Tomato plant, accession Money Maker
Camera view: vertical (180 deg); turntable rotation: 180 degrees
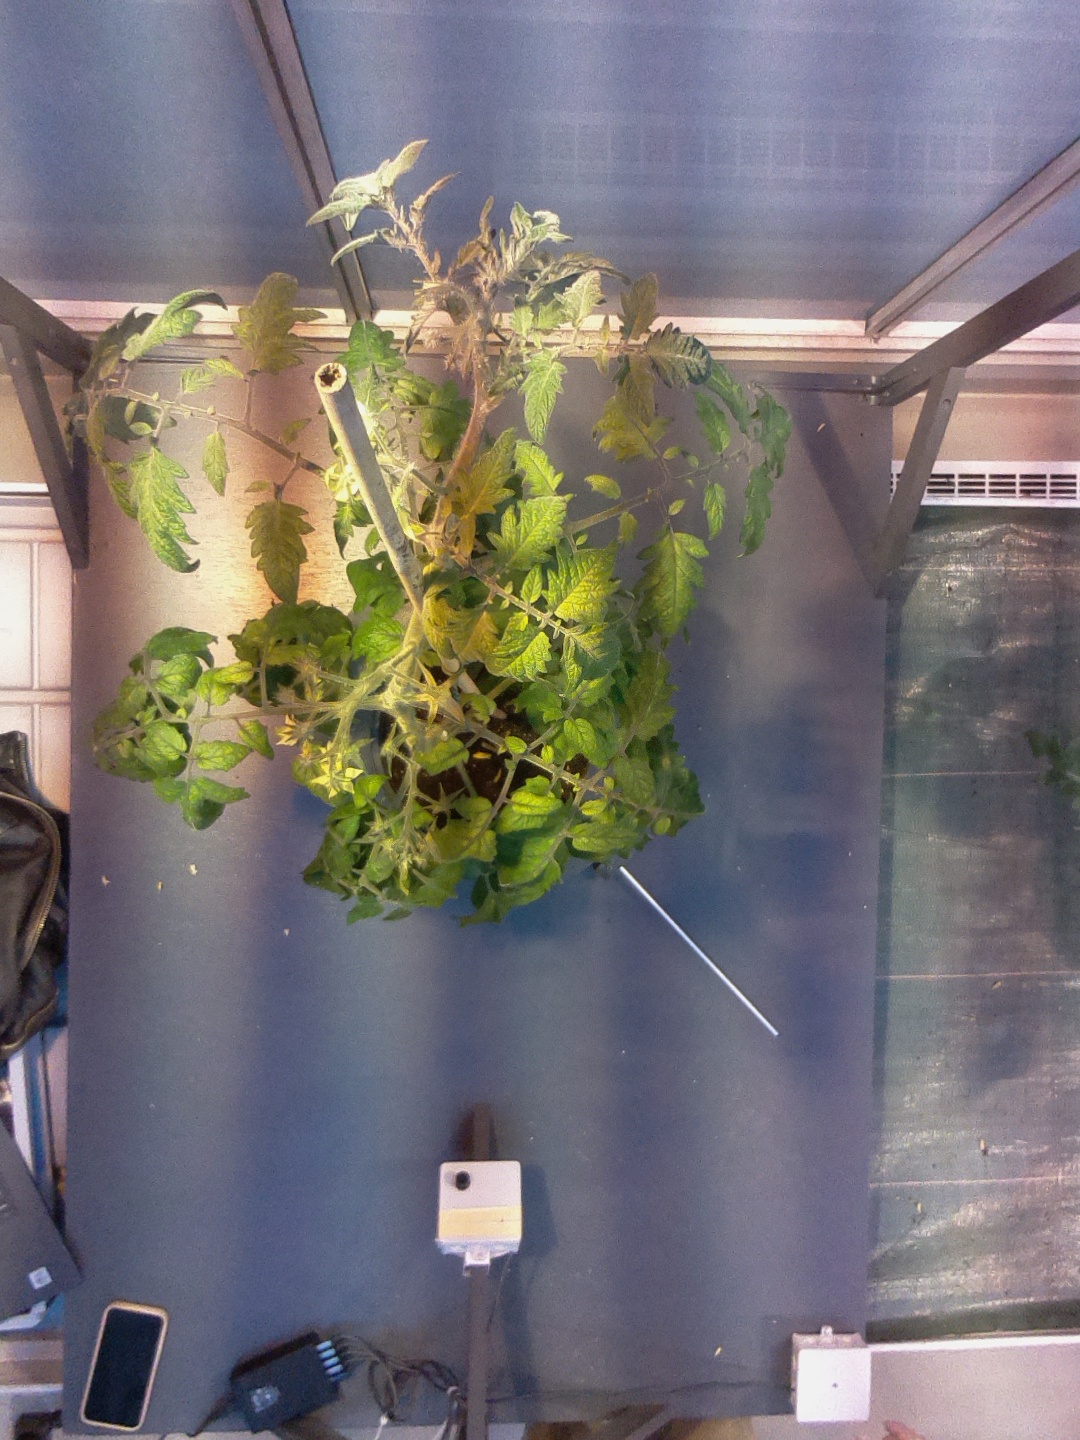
BBCH growth stage 71: 10%-20% of final fruit size